Romanian Air Corps

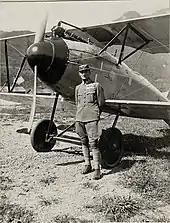
Albatros D.IIIs were used by .

In the sectors where the damage done by the Romanian artillery was incomplete, the aviators of F.4 Squadron would carry out bombing missions. The pilots of the N.11 and N.3 squadrons ensured the protection of the front line by engaging enemy aircraft, dogfights happening almost daily, with the aviators of obtaining important victories, for example, Egon Nasta shot down a captive balloon using rockets. The numerous aerial battles and losses caused the Austro-Hungarian High Command to create new dedicated fighter units on the Romanian front. For this, (later re-named to or ) was created and assigned to . The unit's commander, Hauptmann Karl Nikitsch, requested more modern fighters as "many dogfights are carried out on the Romanian front, the losses in men and material are heavy".